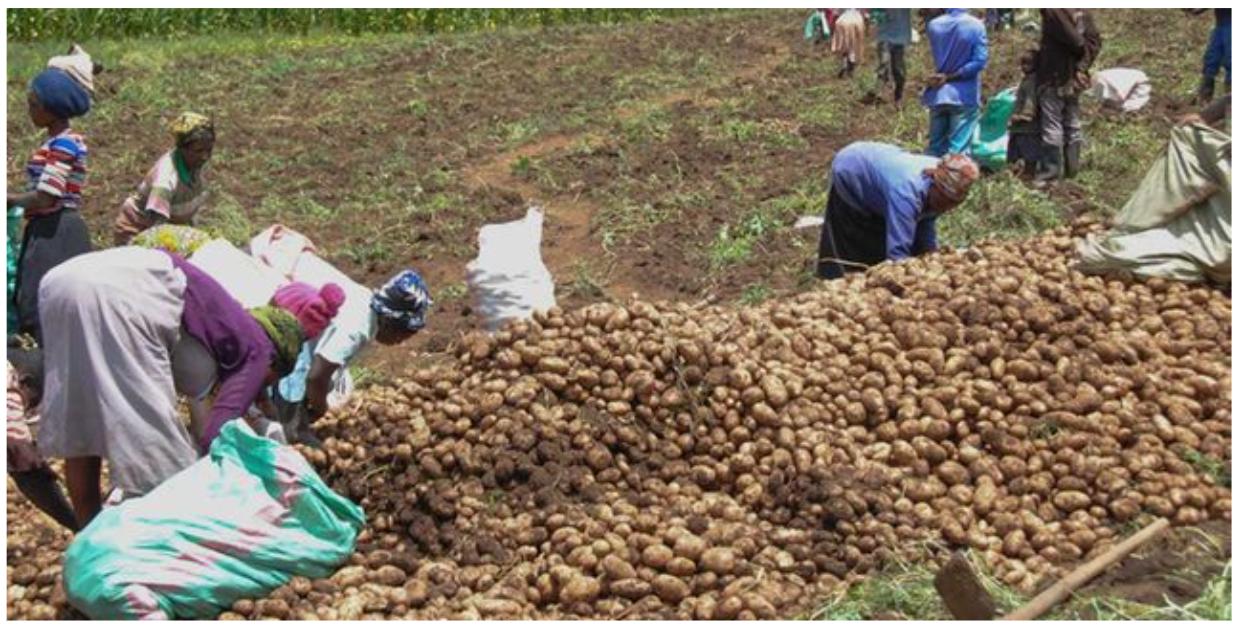
Watu wa rika mbalimbali ikiwemo vijana, wazee pamoja na watoto, wakiwa wanavuna viazi mviringo ambavyo wamevikusanya sehemu moja.